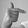
ASL letter: T